Pomerania in the High Middle Ages

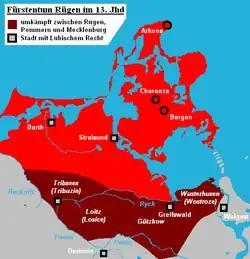
Principality of Rugia, 13th century

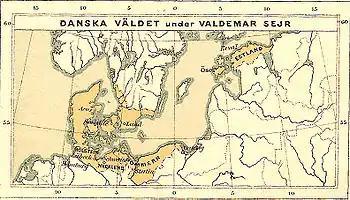
Pomerania as a part of Denmark under Valdemar II (nicknamed ""Sejr"", "the Victorious")

The island of Rügen and the surrounding areas between the Recknitz, Peene and Ryck rivers were the settlement area of the West Slavic Rani (or Rujani) tribe. After Otto von Bamberg's mission, only the Rani principality of Rugia (Rügen) remained pagan. This was changed by a Danish expedition of 1168, launched by Valdemar I of Denmark and Absalon, archbishop of Roskilde. The Danish success in this expedition ended a series of conflicts between Denmark and Rügen. The Rügen princes, starting with Jaromar I, became vassals of Denmark, and the principality would be Denmark's bridgehead on the southern shore of the Baltic for the next centuries. The 1168 expedition was decided when after a Danish siege of the burgh of Arkona, a fire broke out leaving the defendants unable to further withstand the siege. Since Arkona was the major temple of the superior god Svetovit and therefore crucial for the powerful clerics, the Rani surrendered their other strongholds and temples without further fighting. Absalon had the Rani hand out and burn the wooden statues of their gods and integrated Rügen in the Diocese of Roskilde. The mainland of the Rügen principality was integrated into the Diocese of Schwerin.